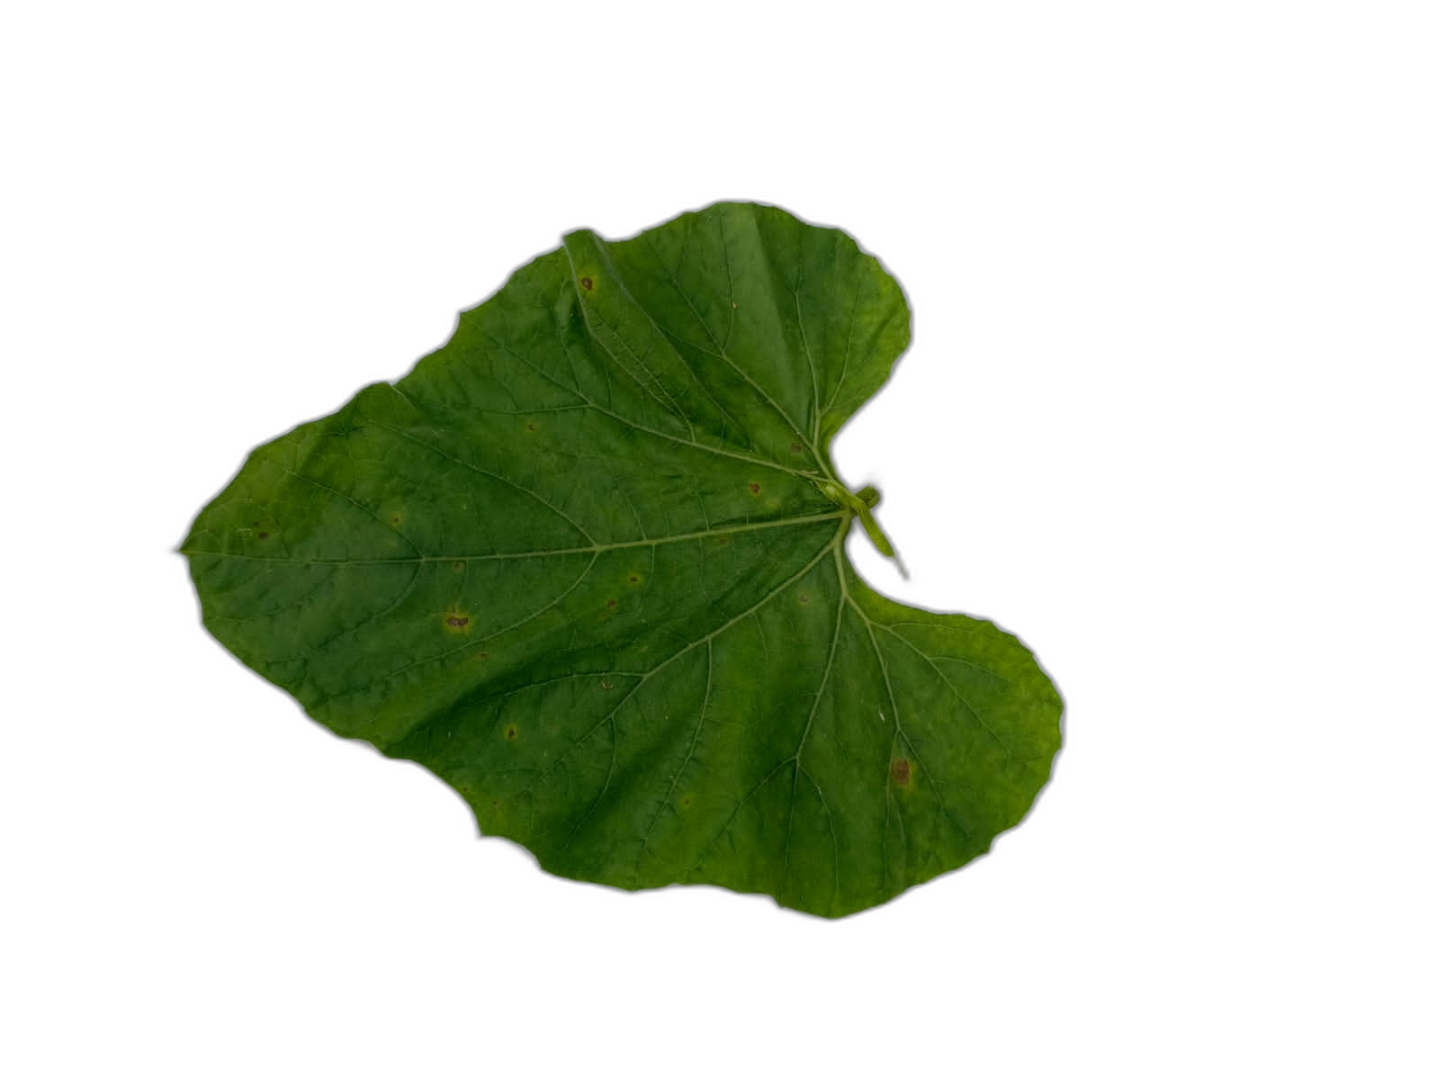
Crop: Bottle Gourd
Label: Healthy